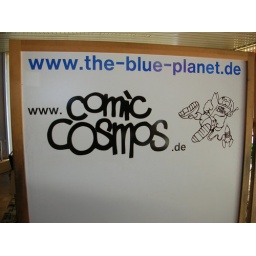
This sign is the only remaining piece to the only comic book shop I could find in Darmstadt, Germany.